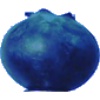
Label: huckleberry